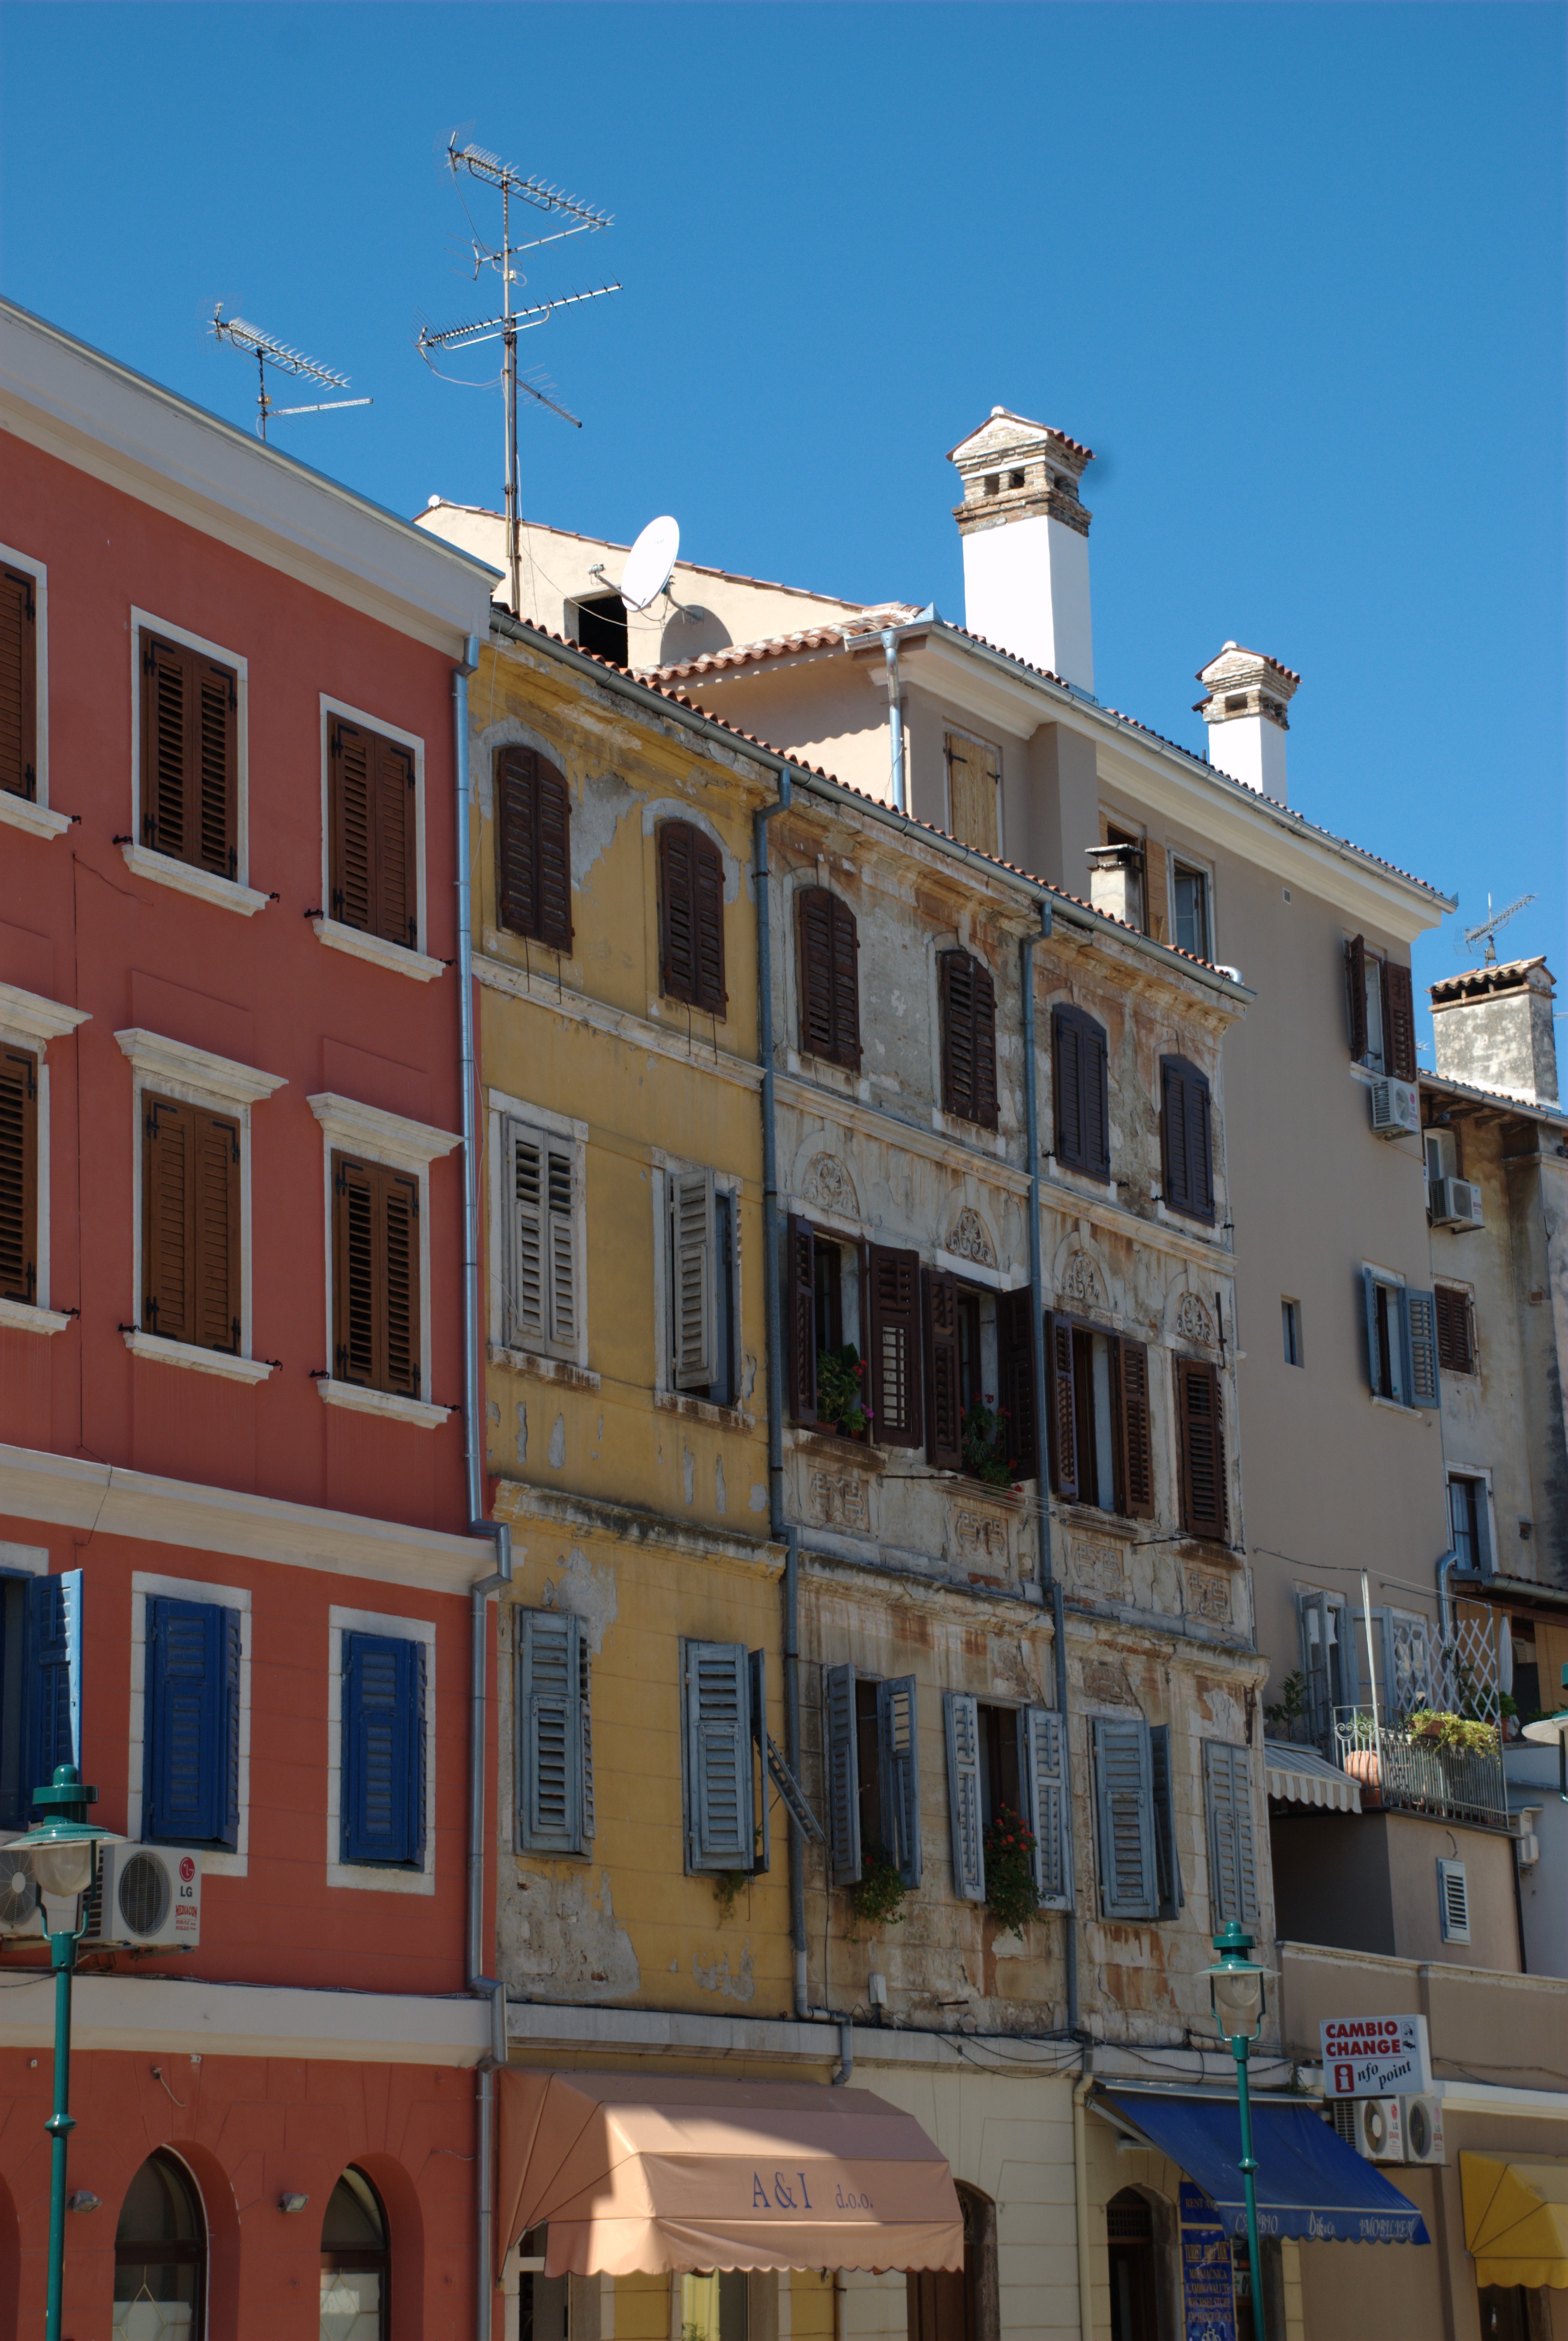
architecture, house, town, building, city, cityscape, downtown, europe, facade, property, nikon, apartment, tower block, croatia, estate, d80, istria, nikond80, rovigno, rovinj, istra, golddragon, neighbourhood, residential area, human settlement